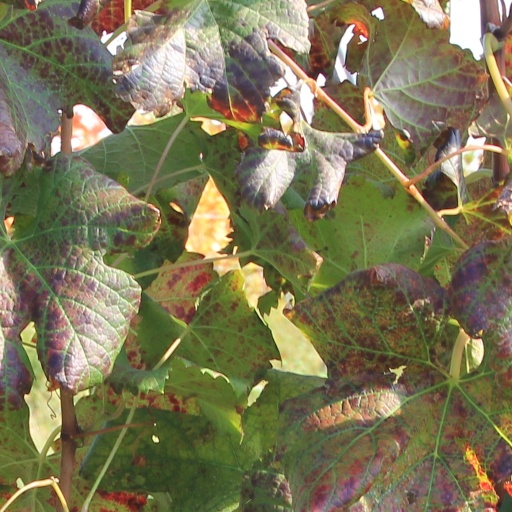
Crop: grape